List of mammals of Mexico

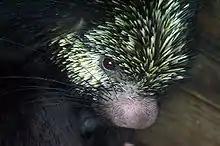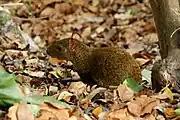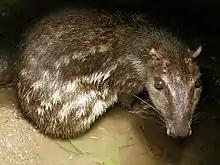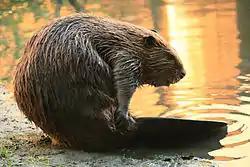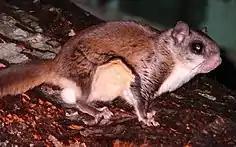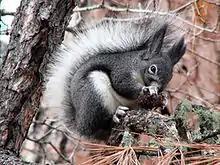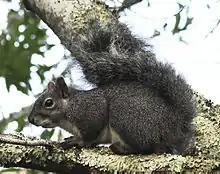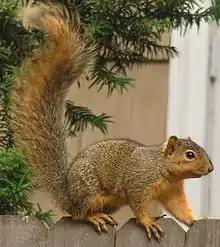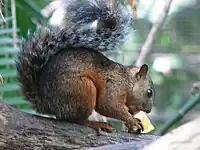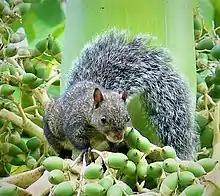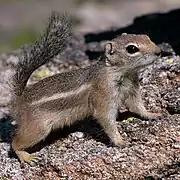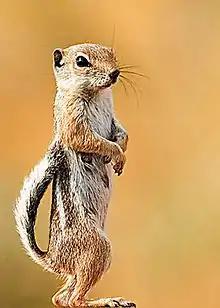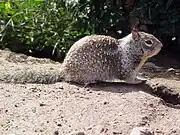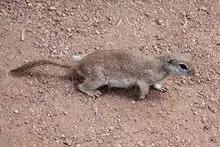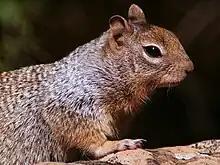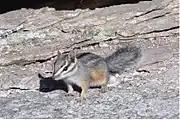
Mexican hairy dwarf porcupine
Central American agouti
Lowland paca
North American beaver
Southern flying squirrel
Abert's squirrel
Western gray squirrel
Fox squirrel
Variegated squirrel
Yucatan squirrel
Harris's antelope squirrel
White-tailed antelope squirrel
California ground squirrel
Round-tailed ground squirrel
Rock squirrel
Cliff chipmunk
Texas pocket gopher
Botta's pocket gopher
Ord's kangaroo rat
Bailey's pocket mouse
Spiny pocket mouse
Silky pocket mouse
California vole
Meadow vole
Muskrat
White-throated woodrat
Cactus mouse
White-footed mice
Deer mouse
Pinyon mouse
Marsh rice rat
Yellow-nosed cotton rat
Volcano rabbit
Brush rabbit

Rodents make up the largest order of mammals, with over 40% of mammalian species. They have two incisors in the upper and lower jaw which grow continually and must be kept short by gnawing. Most rodents are small, although the capybara can weigh up to . According to the IUCN listing, Mexico has more rodent species (236 as of April 2011) than any other country in the world (Brazil is second with 222). Of Mexico's rodents, 2% are caviomorphs, 14.5% are sciurids, 25.5% are castorimorphs and 58% are cricetids. This distribution is fairly similar to that of the remainder of North America (although sciurids are relatively twice as abundant to the north, at the expense of cricetids), but is very different from , where the corresponding figures are 36%, 3%, 1% and 60%. Of Mexico's cricetids, 17% are sigmodontine, while the figure for South America is 99.5%. Mexico's caviomorphs are recent immigrants from South America, where their ancestors washed ashore after rafting across the Atlantic from Africa about 40–45 million years ago. Conversely, South America's sciurids, castorimorphs and cricetids are recent immigrants from Central America (with sigmodontines getting a head start on the others).